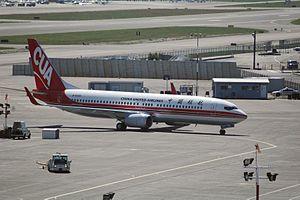
China United Airlines Co., Ltd. est une compagnie aérienne dont le siège est situé à Pékin, en Chine. Elle propose des vols commerciaux réguliers et des vols charters, et est l'unique compagnie à utiliser l'Aéroport de Beijing Nanyuan.